New England Regional Art Museum

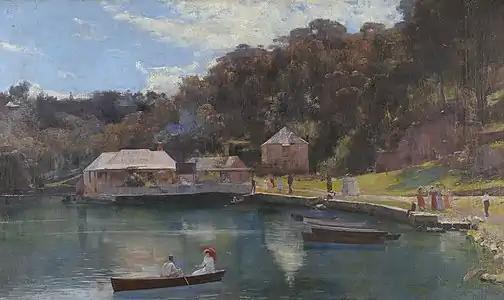
Tom Roberts, "Mosman's Bay", 1894, part of the Howard Hinton Collection

These collections bring together over 4,500 works with particular strengths in nineteenth and twentieth century Australian art. They include significant works by artists including Arthur Streeton, Tom Roberts, Nora Heysen, Elioth Gruner, Margaret Preston, Brett Whiteley, James Gleeson, Tony Tuckson, and Christo.